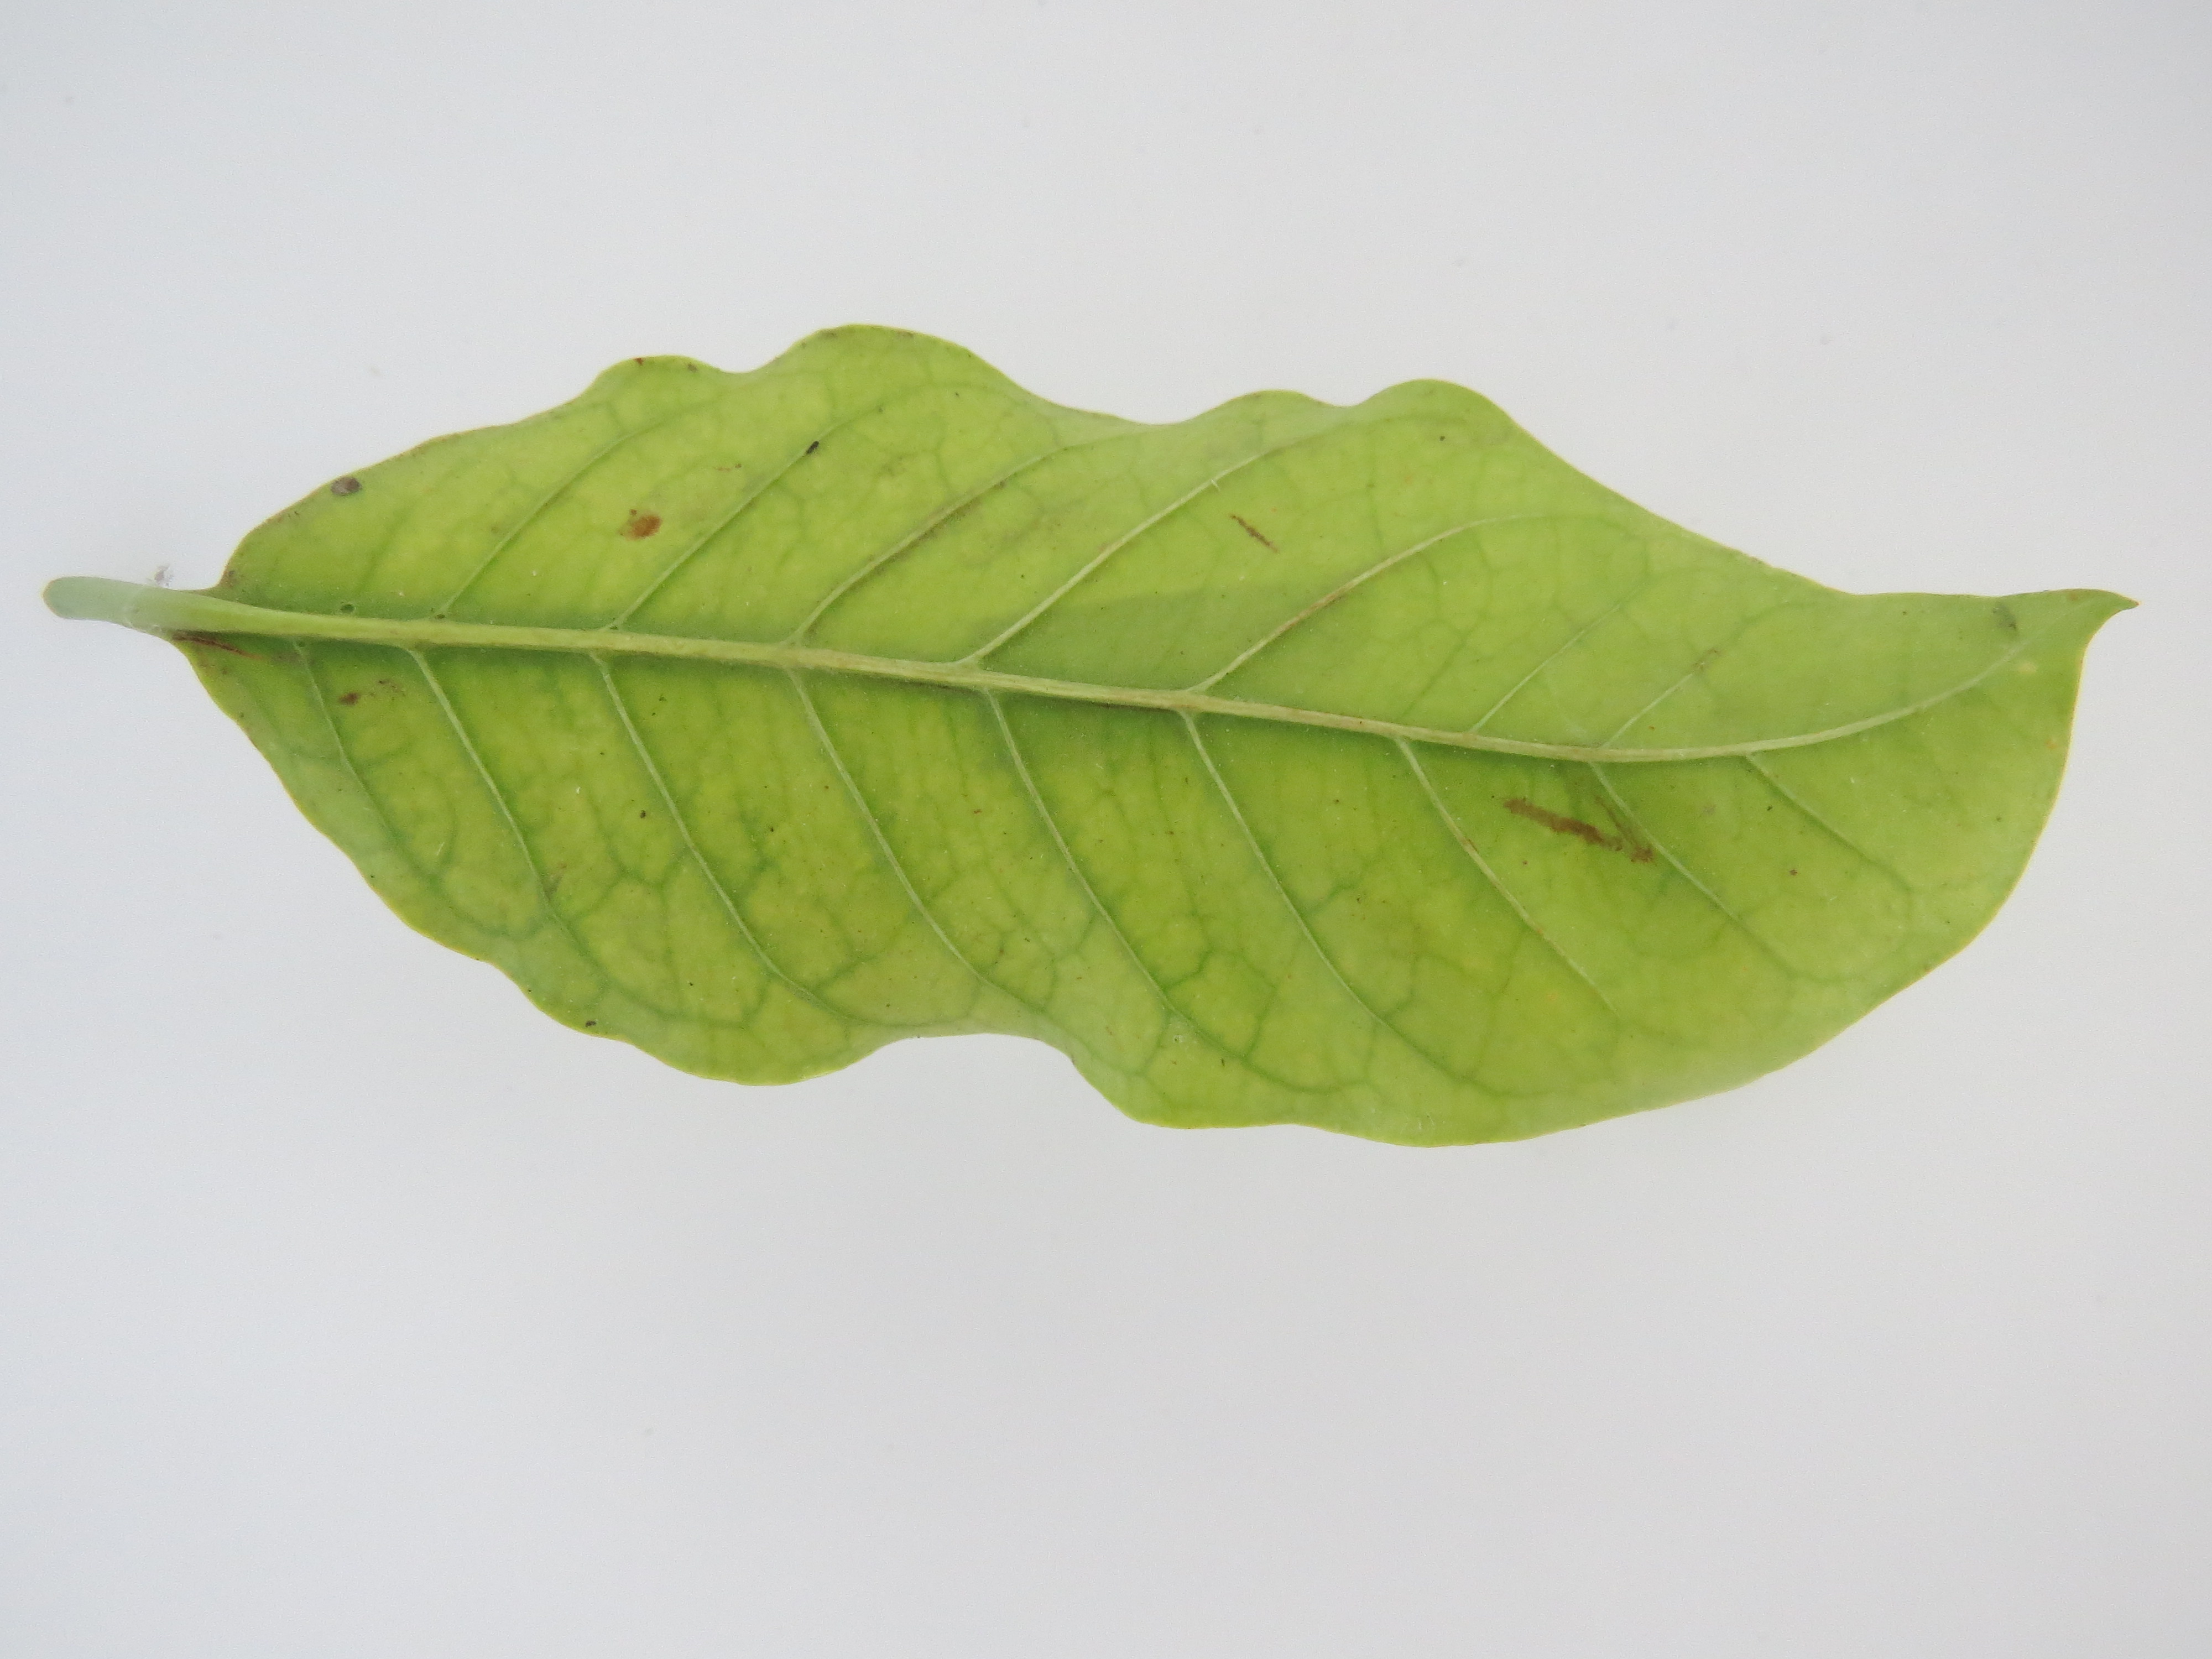
Label: calcium-Ca